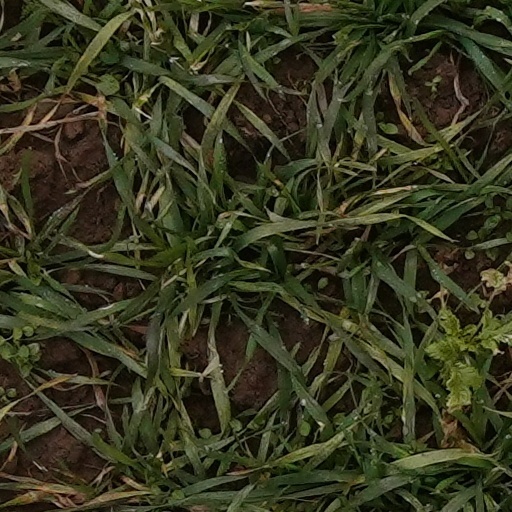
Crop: wheat